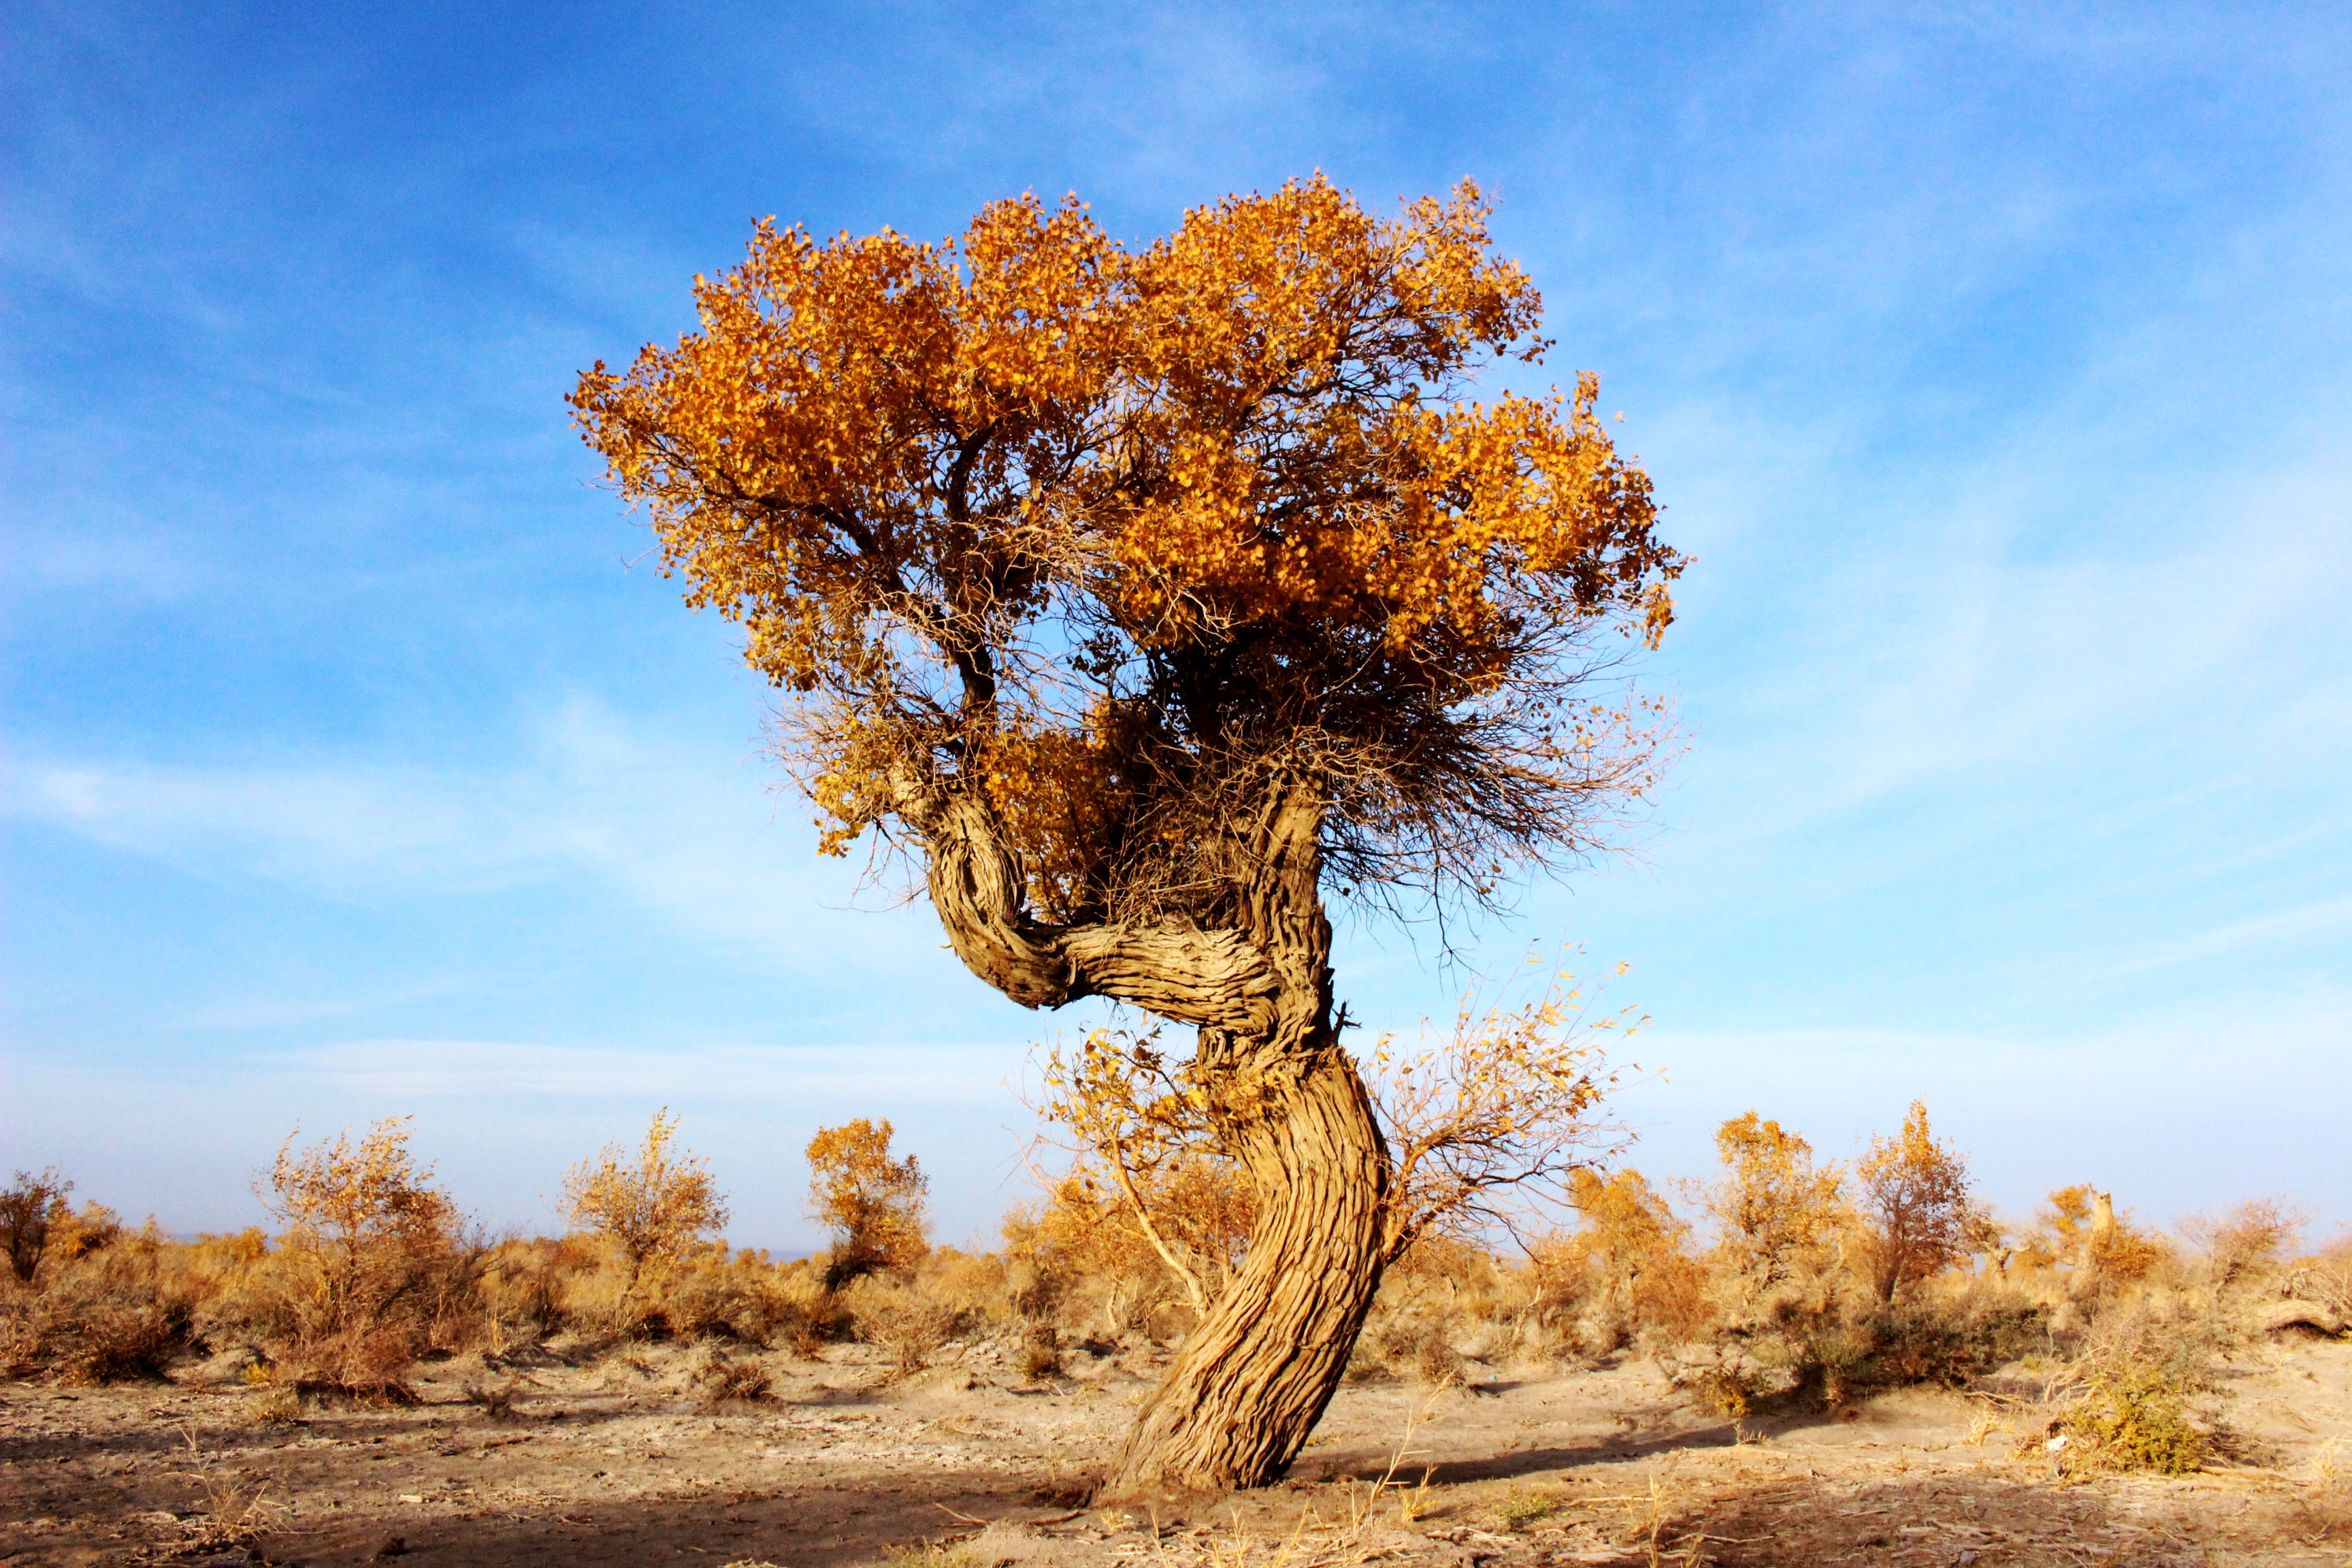
landscape, tree, nature, wilderness, plant, sky, field, prairie, leaf, desert, autumn, soil, season, savanna, trees, populus, ecosystem, rural area, flowering plant, natural environment, woody plant, land plant